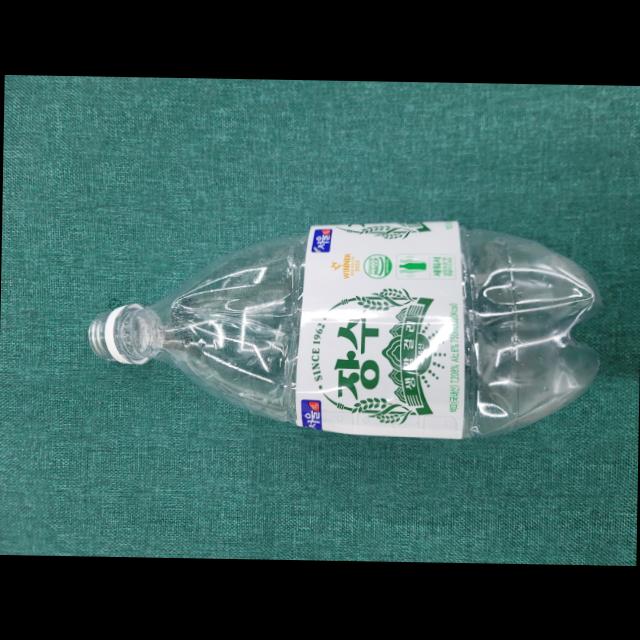
Label: bottles